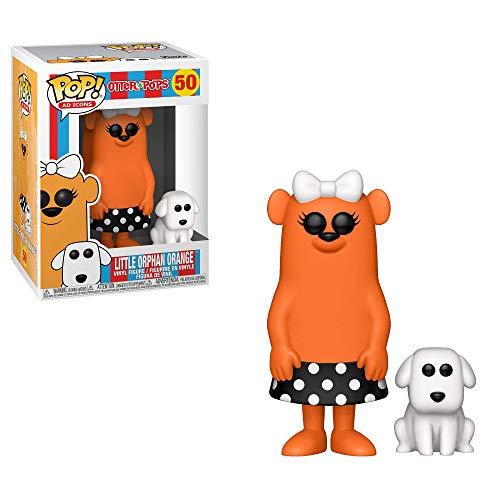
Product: Funko Pop! AD Icons: Otter Pops - Little Orphan Orange
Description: From Otter pops, little Orphan orange, as a stylized POP vinyl from Funko.
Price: $8.30
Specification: ProductDimensions:2.5x2.5x3.8inches|ItemWeight:4.2ounces|ShippingWeight:4.2ounces(Viewshippingratesandpolicies)|ASIN:B07NSTN2S3|Itemmodelnumber:41085|Manufacturerrecommendedage:6yearsandup